Elia Kazan

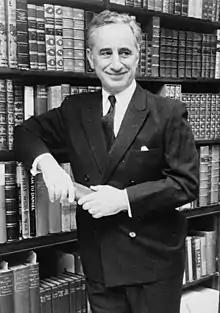
Elia Kazan in 1967

In 1961, Kazan introduced Warren Beatty in his first screen appearance with a starring role in "Splendor in the Grass" (1961), with Natalie Wood; the film was nominated for two Oscars and won one. Author Peter Biskind points out that Kazan "was the first in a string of major directors Beatty sought out, mentors or father figures from whom he wanted to learn." Biskind notes also that they "were wildly dissimilar—mentor vs. protégé, director vs. actor, immigrant outsider vs. native son. Kazan was armed with the confidence born of age and success, while Beatty was virtually aflame with the arrogance of youth." Kazan later recorded his impressions of Beatty: